Andrea Galer

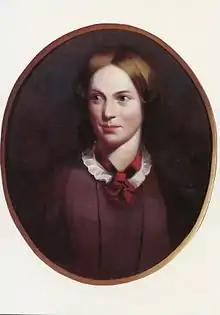
For the BBC miniseries "Jane Eyre", Galer took inspiration from J.H. Thompson's portrait of Charlotte Brontë "(pictured)"

Galer was the costume designer for the 2006 BBC miniseries "Jane Eyre", for which she won the Primetime Emmy Award for Outstanding Costumes for a Miniseries, Movie, or Special. In a 2014 retrospective of the production, Galer said she typically performs research for a project by reading books and visiting art galleries and museums. "When you’ve amassed all this material, you put together mood boards and hope that your inspirations will flow across into your costumes," she said. With "Jane Eyre", she studied portraits of Charlotte Brontë and was inspired by one of them to dress the titular protagonist (played by Ruth Wilson) in a grey silk dress and a vivid red tie; Galer reflected that she "put the